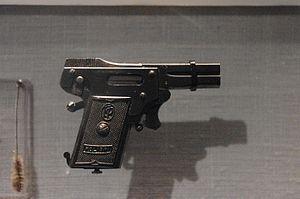
Le 2 mm Kolibri est un pistolet automatique créé par l’horloger autrichien Franz Pfannl. Utilisant une minuscule cartouche à percussion centrale, il est considéré comme l’une des armes les plus petites du monde. Il fonctionne par un système de culasse non calée et emploie un canon à âme lisse.